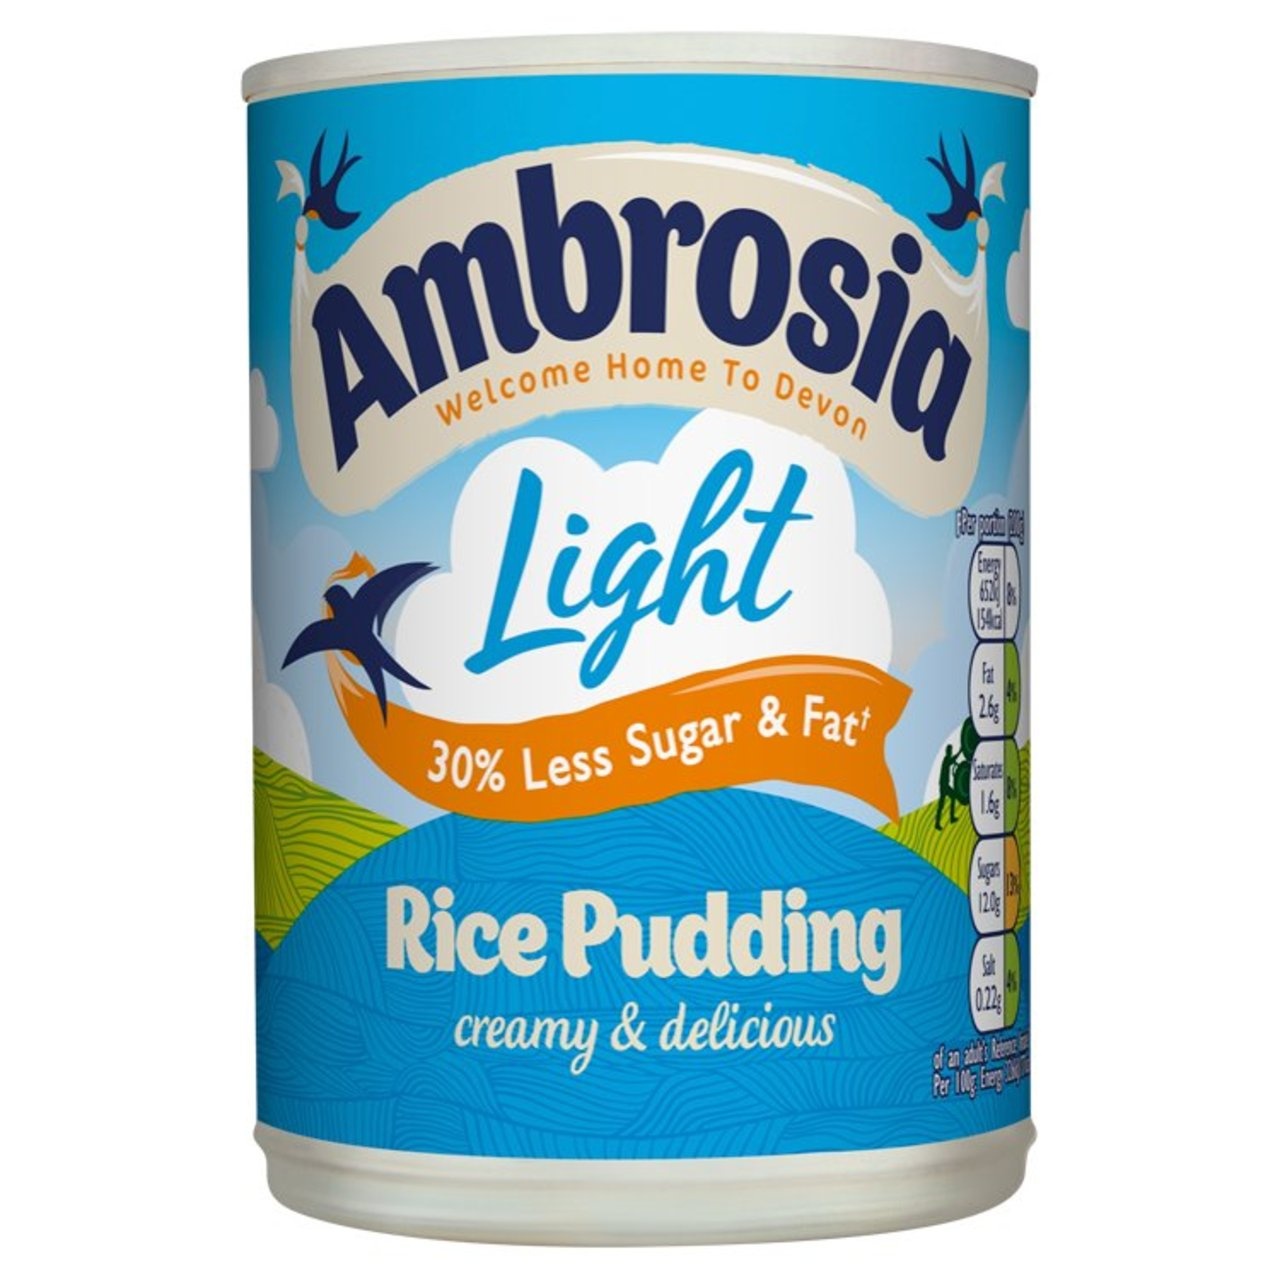
Ρυζόγαλο Ambrosia Devon Light Rice Pudding 400g
Brand: Ambrosia
Αν ψάχνετε για το τέλειο επιδόρπιο, ψάξτε για μια κονσέρβα με το ελαφρύ, κρεμώδες ρυζόγαλο Ambrosia ως κέρασμα για μετά το δείπνο! Κατασκευασμένο στο Devon Creamery, αυτό το ρυζόγαλο με χαμηλά λιπαρά έχει 30% λιγότερη ζάχαρη και λίπος από το τυπικό ρυζόγαλο Ambrosia, αλλά ακόμα με όλη τη γεύση. Το ελαφρύ ρυζόγαλο Ambrosia είναι πηγή ασβεστίου, δεν έχει συντηρητικά ή πρόσθετα χρώματα, είναι φτιαγμένο με 100% φυσικές γεύσεις και έχει λιγότερο από 2% λιπαρά. Πασπαλίστε με λίγη κανέλα ή προσθέστε μια μαρμελάδα για μια τελευταία πινελιά και απολαύστε το ζεστό ή κρύο ως επιδόρπιο ή νόστιμα κρεμώδες σνακ. Στην Ambrosia βάζουν όλη την αγάπη τους για να δημιουργήσουν νόστιμες πουτίγκες που θα ικανοποιήσουν όλη την οικογένεια και που θα φέρουν μια γεύση από το Devon στο σπίτι σας. Η συσκευασία είναι για 2 μερίδες. Κατάλληλο για χορτοφάγους. Κατασκευασμένο στο Ηνωμένο Βασίλειο. Συσκευασία: 400g.
Category: Food, Beverages & Tobacco > Food Items > Snack Foods > Pudding & Gelatin Snacks